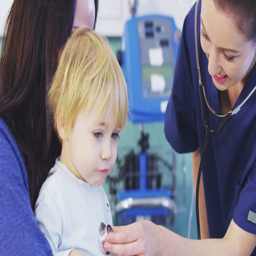
very cute little boy sits on his mother 's lap while a female nurse listens to his heartbeat .